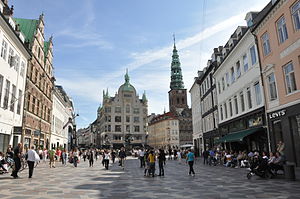
Amagertorv
Amagertorv set mod Højbro Plads.
Amagertorv er et torv i Indre By i København. Det strækker sig fra Højbro Plads til Vimmelskaftet og udgør en del af Strøget. Det har været gågade siden 1962. Udover at være en af Københavns centrale indkøbsgader har Amagertorv gennem de sidste år udviklet sig til at være samlingssted for en række store advokatfirmaer.